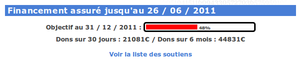
Jauge de financement de l'association La Quadrature du Net au 23/04/11. Capture d'écran depuis la page http://www.laquadrature.net/soutien. Illustre les difficultés de financement (budget incomplet, fonds récoltés ne permettant de dépasser 2 mois) et le caractère irrégulier des dons (50% de la somme récolté sur 6 mois l'a été dans les 30 derniers jours).
La Quadrature du Net est une association qui défend et promeut les droits et libertés de la population sur Internet fondée en 2008. Elle intervient dans les débats concernant la liberté d'expression, le droit d'auteur, la régulation du secteur des télécommunications, ou encore le respect de la vie privée sur Internet. En France, La Quadrature du Net s'est notamment fait connaître par sa forte opposition aux lois HADOPI et LOPPSI. À l'échelle européenne et mondiale, son action a porté en particulier sur le Paquet Télécom, le traité ACTA, et plus récemment sur les questions de filtrage d'Internet et de neutralité des réseaux.